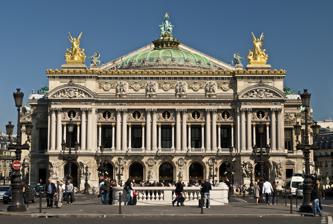
Building: Palais Garnier
Country: France
Year built: 1875
Opera house in Paris, France Palais Garnier Opéra Garnier View of the principal façade of the Palais Garnier from the Place de l'Opéra Former names Nouvel Opéra de Paris Address Place de l'Opéra 75009 Paris France Coordinates 48°52′19″N 2°19′54″E / 48.87194°N 2.33167°E / 48.87194; 2.33167 Public transit Opéra , Chaussée d'Antin–La Fayette , Madeleine , Auber , 20, 21, 22, 27, 29, 42, 52, 66, 68, 81, 95 Type Opera house Capacity 1,979 Construction Broke ground August 1861 Opened 5 January 1875 Construction cost 36,010,571.04 francs (as of 20 November 1875) Architect Charles Garnier Tenants Paris National Opera Website operadeparis.fr Monument historique Designated 16 October 1923 Reference no. PA00089004 The Palais Garnier ( French: [palɛ ɡaʁnje] ⓘ , Garnier Palace), also known as the Opéra Garnier ( French: [ɔpeʁa ɡaʁnje] ⓘ , Garnier Opera), is a historic 1,979-seat opera house at the Place de l'Opéra in the 9th arrondissement of Paris , France. It was built for the Paris Opera from 1861 to 1875 at the behest of Emperor Napoleon III . Initially referred to as le nouvel Opéra de Paris (the new Paris Opera), it soon became known as the Palais Garnier, "in acknowledgment of its extraordinary opulence" and the architect Charles Garnier 's plans and designs, which are representative of the Napoleon III style . It was the primary theatre of the Paris Opera and its associated Paris Opera Ballet until 1989, when a new opera house, the Opéra Bastille , opened at the Place de la Bastille . The company now uses the Palais Garnier mainly for ballet . The theatre has been a monument historique of France since 1923. The Palais Garnier has been called "probably the most famous opera house in the world, a symbol of Paris like Notre Dame Cathedral , the Louvre , or the Sacré Coeur Basilica ". This is at least partly due to its use as the setting for Gaston Leroux 's 1910 novel The Phantom of the Opera and, especially, the novel's subsequent adaptations in films and the popular 1986 musical . Another contributing factor is that among the buildings constructed in Paris during the Second Empire , besides being the most expensive, it has been described as the only one that is "unquestionably a masterpiece of the first rank". The Palais Garnier also houses the Bibliothèque-Musée de l'Opéra de Paris (Paris Opera Library-Museum), which is managed by the Bibliothèque Nationale de France and is included in unaccompanied tours of the Palais Garnier. Dimensions and technical details The Palais Garnier is 56 metres (184 ft) from ground level to the apex of the stage flytower; 32 metres (105 ft) to the top of the façade. The building is 154.9 metres (508 ft) long; 70.2 metres (230 ft) wide at the lateral galleries; 101.2 metres (332 ft) wide at the east and west pavilions; 10.13 metres (33.2 ft) from ground level to bottom of the cistern under the stage. The structural system is made of masonry walls; concealed iron floors, vaults, and roofs. Architecture and style The opera was constructed in what Charles Garnier (1825–1898) is said to have told the Empress Eugenie was  "Napoleon III" style The Napoleon III style was highly eclectic, and borrowed from many historical sources; the opera house included elements from the Baroque , the classicism of Palladio , and Renaissance architecture blended together. These were combined with axial symmetry and modern techniques and materials, including the use of an iron framework, which had been pioneered in other Napoleon III buildings, including the Bibliothèque Nationale and the markets of Les Halles . Plans of the Palais Garnier Plan of the ground floor Plan of the main floor Plan at the auditorium ceiling level Plan of the roof The façade and the interior followed the Napoleon III style principle of leaving no space without decoration. Garnier used polychromy, or a variety of colors, for theatrical effect, achieved different varieties of marble and stone, porphyry , and gilded bronze.  The façade of the Opera used seventeen different kinds of material, arranged in very elaborate multicolored marble friezes, columns, and lavish statuary, many of which portray deities of Greek mythology . Exterior Main façade The principal façade is on the south side of the building, overlooking the Place de l'Opéra and terminates the perspective along the Avenue de l'Opéra . Fourteen painters, mosaicists and seventy-three sculptors participated in the creation of its ornamentation. Façade of the Palais Garnier with labels indicating the locations of various sculptures The top of the attic storey The two gilded figural groups, Charles Gumery 's L'Harmonie (Harmony) and La Poésie (Poetry), crown the apexes of the principal façade's left and right avant-corps . They are both made of gilt copper electrotype. Upper frieze along the attic storey Fifty-three comic and tragic antique masks in gilt cast iron by Jean-Baptiste Klagmann . The attic storey The attic storey consist of high reliefs by Jacques-Léonard Maillet and low reliefs by Louis Villeminot . High reliefs Four sets of ornamental figures. Each group consists of two winged women on either side of a putto holding up a medallion bearing the letter ("E") and the imperial crown. One with a trumpet and a palm, the other with a torch and a palm. There were four repetitions of these themes. Two groups have a globe and a lyre on the ground and the two other groups have two scrolls, a mask, and a laurel wreath. Low reliefs Seven low reliefs with medallions surrounded by scrolls with two children on either side holding up a garland of flowers and fruits. Five are in the central part of the attic storey having the letter ("N") in the medallion and alternate the high reliefs and the other two at the east and west of the avant-corps. Letters in the medallions The letters "N" and "E" in the medallions are the imperial monogram (Napoléon Empereur). The pediments of the two avant-corps At the west pediment a sculpture of two women sitting down representing Architecture and Industry by Jean Claude Petit . The women surround an escutcheon with the words "ARCHITECTURE" and "INDUSTRIE" in gold.  The woman who represents architecture holds a compass and a plan of the Opéra Nouvel , at her feet is a winged genius holding a torch. The woman representing industry holds a lead pig and a hammer, while a winged genius stands at her feet, carrying a cup full of jewels. At the east pediment a sculpture of two women sitting down representing Painting and Sculpture by Theodore Gruyere . The women surround an escutcheon with the words "PEINTURE" (painting) and "SCULPTURE" in gold. The woman who represents painting holds a brush and a palette, at her feet is a putto holding a pencil. The woman representing sculpture holds a hammer and a chisel,  at her feet is a putto sculpturing a bust with a mallet and a gouge. The main floor and the Loggia Gilded galvanoplastic bronze busts of many of the great composers are located between the columns of the theatre's front façade and depict, from left to right, Rossini , Auber , Beethoven , Mozart , Spontini , Meyerbeer , and Halévy . On the left and right lateral returns of the front façade are busts of the librettists Eugène Scribe and Philippe Quinault , respectively. The base The bases of the two avant-corps are decorated (from left to right) with four major multi-figure groups sculpted by François Jouffroy ( Poetry , also known as Harmony ), Jean-Baptiste Claude Eugène Guillaume ( Instrumental Music ), Jean-Baptiste Carpeaux ( The Dance , criticised for indecency), and Jean-Joseph Perraud ( Lyrical Drama ). The façade also incorporates other work by Gumery, Alexandre Falguière , and others. Exterior artwork Gumery 's L'Harmonie (1869), atop the left avant-corps of the façade, is 7.5 metres (25 ft) of gilt copper electrotype Apollo, Poetry and Music roof sculpture by Aimé Millet Apollo, Poetry and Music; Apollo's lyre detail Poetry roof sculpture by Charles Gumery Harmony façade sculpture by Francois Jouffroy (depicts Harmony-Poetry-Music) Lyrical Drama façade sculpture by Jean-Joseph Perraud The Dance by Jean-Baptiste Carpeaux Bronze busts of Beethoven and Mozart on the front façade Light outside the building Stage flytower The sculptural group Apollo, Poetry, and Music , located at the apex of the south gable of the stage flytower , is the work of Aimé Millet . On either side of the stage gable wall are two identical bronze sculptures by Eugène-Louis Lequesne representing Fame holding back Pegasus . Pavillon de l'Empereur Also known as the Rotonde de l'Empereur, this group of rooms is located on the left (west) side of the building and was designed to allow secure and direct access by the Emperor via a double ramp to the building. When the Empire fell, work stopped, leaving unfinished dressed stonework. It now houses the Bibliothèque-Musée de l'Opéra de Paris (Paris Opera Library-Museum) which is home to nearly 600,000 documents including 100,000 books, 1,680 periodicals, 10,000 programs, letters, 100,000 photographs, sketches of costumes and sets, posters and historical administrative records. Pavillon des Abonnés Located on the right (east) side of the building as a counterpart to the Pavillon de l'Empereur, this pavilion was designed to allow subscribers ( abonnés ) direct access from their carriages to the interior of the building.  It is covered by a 13.5-metre (44-ft) diameter dome. Paired obelisks mark the entrances to the rotunda on the north and the south. East façade and the Pavillon des Abonnés West façade and the Pavillon de l'Empereur Interior The interior consists of interweaving corridors, stairwells, alcoves and landings, allowing the movement of large numbers of people and space for socialising during intermission. Rich with velvet, gold leaf, and cherubim and nymphs, the interior is characteristic of Baroque sumptuousness. Grand staircase The building features a large ceremonial staircase of white marble with a balustrade of red and green marble, which divides into two divergent flights of stairs that lead to the Grand Foyer. Its design was inspired by Victor Louis 's grand staircase for the Théâtre de Bordeaux . The pedestals of the staircase are decorated with female torchères, created by Albert-Ernest Carrier-Belleuse .  The ceiling above the staircase was painted by Isidore Pils to depict The Triumph of Apollo , The Enchantment of Music Deploying its Charms , Minerva Fighting Brutality Watched by the Gods of Olympus , and The City of Paris Receiving the Plan of the New Opéra . When the paintings were first fixed in place two months before the opening of the building, it was obvious to Garnier that they were too dark for the space. With the help of two of his students, Pils had to rework the canvases while they were in place overhead on the ceiling and, at the age of 61, he fell ill. His students had to finish the work, which was completed the day before the opening and the scaffolding was removed. Louis Béroud : L'escalier de l'opéra Garnier , 1877 ( Musée Carnavalet ) Engraving from Garnier's Nouvel Opéra , 1880 The grand staircase of the Palais Garnier The grand staircase The Amphitheater Entrance. The two caryatids by Jules Thomas. Tragedy with her sword (left) and Comedy with her harp (right). Cave of Pythia At the foot of the Grand staircase, Garnier wanted to place a white marble statue of Orpheus , but there weren't enough funds for this. Then there were talks about moving the La Danse (Carpeaux) from the main façade, but instead Garnier chose the Pythia by Adèle d'Affry (the artist also known by the pseudonym Marcello). There are two bronze lamps on each side of Pythia, made by Jules Corboz. The intrados of the staircase have plant motifs and musical instruments, masks and shells, the artist imagine it as a Nymphaeum . According to the Greek mythology, Pythia was the priestess of Apollo, the god of arts, and she delivered the oracles of the god. Marcello wanted her Pythia to look different from Pythias of other artists. She wrote: "will be an Indian Pythia, the one whose tongue Alexander set wagging. A kind of gypsy." "A poor woman of a rather strange and bestial type, illuminated by the spirit." She would be like the fortune tellers of India "with tamed snakes curled around their forehand." Avant foyer or "Foyer of Mosaics" The Avant foyer is twenty meters long with doors leading to an open salon at each end, in the east to the "Sun" and at the west side to the "Moon" salons. At its north it open to the Grand Escalier, while at its south is connected by three monumental doors to the Grand Foyer. Chandeliers The Avant Foyer is lit by five big chandeliers designed by Charles Garnier in Byzantine style. Greek mosaic inscriptions There are two Greek mosaic inscription, written in the 8th century Byzantine style letters ( Greek uncial ), which read: "Decorative mosaic was applied for the first time in France to the ornamentation of this vault and the popularisation of this art." (Greek inscription 1) "The figures painted by Curzon, were executed by Salviati, the ornaments by Facchina. The architecture is by Charles Garnier." (Greek inscription 2) Greek inscription 1 Greek inscription 2 The four pair mosaic panels The mosaic represent four couples from the Greek mythology ( Hermes and Psyche , Artemis and Endymion , Orpheus and Eurydice , Eos and Cephalus ). In two of the panels the scenes are more erotic (Artemis - Endymion, Eos - Cephalus), while the other two depict the couples leaving the underworld and are more about death than love (Hermes - Psyche, Orpheus - Eurydice). The theme of death and love alternate. Artemis and Endymion . Their names are in Greek, ΑΡΤΕΜΙΣ (Artemis) and ΕΝΔΥΜΙΩΝ (Endymion). Orpheus and Eurydice . Their names are in Greek, ΟΡΦΕΥΣ (Orheus) and ΕΥΡΥΔΙΚΗ (Eurydice). Eos and Cephalus . Their names are in Greek, ΗΩΣ (Eos) and ΚΕΦΑΛΟΣ (Cephalus). Hermes and Psyche . Their names are in Greek, ΨΥΧΗ (Psyche) and ΕΡΜΗΣ (Hermes). Above Psyche's head there is a butterfly. The decoration framing the mosaic panels with the mythological couples include theatre masks, musical instruments, birds, all surrounded by flowers, fruits and gold. The four medallions There are four bronze gilt medallions representing musical instruments ( sistrum for Egypt, lyre for Greece, tambourine and pan flute for Italy, ivory horn for France), encircled by leaf-work characteristic of each country and have the name of the countries in Greek (Egypt=ΑΙΓΥΠΤΟΣ, Greece=ΕΛΛΑΣ, Italy=ΙΤΑΛΙΑ and France=ΓΑΛΛΙΑ). Egypt medallion Greece medallion Italy medallion France medallion The Salons of the Sun and Moon At the east and west end of the Avant foyer there are the Salon du Soleil (Salon of the Sun) and the Salon de la Lune (Salon of the Moon). They were designed as the entrance vestibules for the smoking room and the Galerie du Glacier. Their themes were heat for the smoking room and cold for the Glacier, but because they completed in haste in order to be ready for the inauguration of 1875, in the rush there was a mistake and the themes were reversed. Grand foyer This hall, 18 metres (59 ft) high, 54 metres (177 ft) long and 13 metres (43 ft) wide, was designed to act as a drawing room for Paris society. It was restored in 2004. Its ceiling was painted by Paul-Jacques-Aimé Baudry and represents various moments in the history of music. The foyer opens onto an outside loggia and is flanked by two octagonal salons with ceilings painted by Jules-Élie Delaunay in the eastern salon and Félix-Joseph Barrias in the western salon. The octagonal salons open to the north into the Salon de la Lune at the western end of the Avant-Foyer and the Salon du Soleil at its eastern end. View of the Grand Foyer looking west View of the Grand Foyer looking east Part of the ceiling of the Grand Foyer with paintings by Paul Baudry : the central rectangular panel is Music , while the oval panel at the western end is Comedy . Ceiling of the octagonal salon at the eastern end with Jules-Élie Delaunay 's central oval panel, The Zodiac , and over-door panel, Apollo Receiving the Lyre Muses and personifications There are eight canvases representing the Muses from the Greek mythology. In mythology, the Muses were nine, but because of lack of room, Polyhymnia was "sacrificed". Victorin de Joncières protested against this and wrote that it would be better if Urania was "sacrificed", since she was the Muse of Astronomy. Nuitter responded that Polyhymnia has a statue in the Grand Foyer among the Qualities. Polyhymnia is also depicted in the big Parnassus panel on the far right corner. Image gallery with the muses and the personifications Thalia (top, Muse of comedy), Epithumia (bottom left, meaning desire) and Pistis (bottom right, meaning good faith, trust and reliability), their names are in Greek. Thalia = ΘΑΛΕΙΑ, Epithumia = Η ΕΠΙΘΥΜΙΑ and Pistis = Η ΠΙΣΤΙΣ Melpomene (top, Muse of tragedy), Sophrosyne (bottom left, meaning excellence of character and soundness of mind) and Elpis (bottom right, meaning hope), their names are in Greek. Melpomene = ΜΕΛΠΟΜΕΝΗ, Elpis = Η ΕΛΠΙΣ and Sophrosyne = Η ΣΩΦΡΟΣΥΝΗ Terpsichore (top, Muse of dance), Autonomia (bottom left, meaning autonomy) and Phantasia (bottom right, meaning imagination), their names are in Greek. Terpsichore = ΤΕΡΨΙΧΟΡΗ, Autonomia = Η ΑΥΤΟΝΟΜΙΑ and Phantasia = H ΦΑΝΤΑΣΙΑ Erato (top, the Muse of lyric poetry), Rhome (bottom left, meaning strength) and Sophia (bottom right, meaning wisdom), their names are in Greek. Erato = ΕΡΑΤΩ, Rhome = Η ΡΩΜΗ and Sophia = Η ΣΟΦΙΑ Calliope (top, Muse of eloquence and epic poetry), Dianoia (bottom left, meaning thinking) and Euprepia (bottom right, meaning preeminent beauty), their names are in Greek. Calliope = ΚΑΛΛΙΟΠΗ, Dianoia = Η ΔΙΑΝΟΙΑ and Euprepia = Η ΕΥΠΡΕΠΕΙΑ Urania (top, Muse of astronomy), Diadochi (bottom left, meaning succession) and Episteme (bottom right, meaning to know, to understand, to be acquainted with), their names are in Greek. Urania = ΟΥΡΑΝΙΑ, Diadochi = Η ΔΙΑΔΟΧΗ and Episteme = Η ΕΠΙΣΤΗΜΗ Euterpe (top, Muse of music), Kallosyni (bottom left, meaning kindness, charity) and Charis (bottom right, meaning grace), their names are in Greek. Euterpe = ΕΥΤΕΡΠΗ, Kallosyni = Η ΚΑΛΛΟΣΥΝΗ and Charis = Η ΧΑΡΙΣ Clio (top, Muse of history), Boulesis (bottom left, meaning will) and Phronesis (bottom right, meaning prudence, practical virtue and practical wisdom), their names are in Greek. Clio = ΚΛΕΙΩ, Boulesis = Η ΒΟΥΛΗΣΙΣ and Phronesis = Η ΦΡΟΝΗΣΙΣ Auditorium The auditorium has a traditional Italian horseshoe shape and can seat 1,979. The stage is the largest in Europe and can accommodate as many as 450 artists. The canvas house curtain was painted to represent a draped curtain, complete with tassels and braid. Auditorium Transverse section at the auditorium and pavilions Auditorium. Postcard from 1909 The ceiling area which surrounds the chandelier was originally painted by Jules-Eugène Lenepveu . In 1964 a new ceiling painted by Marc Chagall was installed on a removable frame over the original. It depicts scenes from operas by 14 composers – Mussorgsky , Mozart, Wagner , Berlioz , Rameau , Debussy , Ravel , Stravinsky , Tchaikovsky , Adam , Bizet , Verdi , Beethoven , and Gluck . Although praised by some, others feel Chagall's work creates "a false note in Garnier's carefully orchestrated interior". Chandelier The seven-ton bronze and crystal chandelier was designed by Garnier. Jules Corboz prepared the model, and it was cast and chased by Lacarière, Delatour & Cie. The total cost came to 30,000 gold francs . The use of a central chandelier aroused controversy, and it was criticised for obstructing views of the stage by patrons in the fourth level boxes and views of the ceiling painted by Lenepveu. Garnier had anticipated these disadvantages but provided a lively defence in his 1871 book Le Théâtre : "What else could fill the theatre with such joyous life? What else could offer the variety of forms that we have in the pattern of the flames, in these groups and tiers of points of light, these wild hues of gold flecked with bright spots, and these crystalline highlights?" Final model for the ceiling painted by Jules-Eugène Lenepveu Auditorium chandelier On 20 May 1896, one of the chandelier's counterweights broke free and burst through the ceiling into the auditorium, killing a concierge. This incident inspired one of the more famous scenes in Gaston Leroux 's classic 1910 gothic novel The Phantom of the Opera . Originally the chandelier was raised up through the ceiling into the cupola over the auditorium for cleaning, but now it is lowered. The space in the cupola was used in the 1960s for opera rehearsals, and in the 1980s was remodelled into two floors of dance rehearsal space. The lower floor consists of the Salle Nureïev ( Nureyev ) and the Salle Balanchine , and the upper floor, the Salle Petipa . Organ The grand organ was built by Aristide Cavaillé-Coll for use during lyrical works. It has been out of service for several decades. Restaurant Main article: L'Opéra restaurant Garnier had originally planned to install a restaurant in the opera house; however, for budgetary reasons, it was not completed in the original design. On the third attempt to introduce it since 1875, a restaurant was opened on the eastern side of the building in 2011. L'Opéra Restaurant was designed by French architect Odile Decq . The chef was Christophe Aribert ; in October 2015, Guillame Tison-Malthé became the new head chef. The restaurant, which has three different spaces and a large outside terrace, is accessible to the general public. Palais Garnier east side with L'Opéra Restaurant L'Opéra Restaurant opened in 2011 History Selection of a site Two proposed sites for a new opera house, c. 1856, with alternative routes for a broad avenue leading from the Louvre to the new theatre (the future Avenue de l'Opéra ) In 1821 the Opéra de Paris had moved into the temporary building known as the Salle Le Peletier on the rue Le Peletier [ fr ] . Since then a new permanent building had been desired. Charles Rohault de Fleury , who was appointed the opera's official architect in 1846, undertook various studies in suitable sites and designs. By 1847, the Prefect of the Seine , Claude-Philibert de Rambuteau , had selected a site on the east side of the Place du Palais-Royal as part of an extension of the Rue de Rivoli . However, with the Revolution of 1848 , Rambuteau was dismissed, and interest in the construction of a new opera house waned. The site was later used for the Grand Hôtel du Louvre (designed in part by Charles Rohault de Fleury). With the establishment of the Second Empire in 1852 and Georges-Eugène Haussmann 's appointment as Prefect of the Seine in June 1853, interest in a new opera house revived. There was an attempted assassination of Emperor Napoleon III at the entrance to the Salle Le Peletier on 14 January 1858. The Salle Le Peletier's constricted street access highlighted the need for a separate, more secure entrance for the head of state. This concern and the inadequate facilities and temporary nature of the theatre gave added urgency to the building of a new state-funded opera house. By March, Haussmann settled on Rohault de Fleury's proposed site off the Boulevard des Capucines, although this decision was not announced publicly until 1860. A new building would help resolve the awkward convergence of streets at this location, and the site was economical in terms of the cost of land. On 29 September 1860 an Imperial Decree officially designated the site for the new Opéra, which would eventually occupy 12,000 square metres (1.2 ha; 130,000 sq ft). By November 1860 Rohault de Fleury had completed the design for what he thought would be the crowning work of his career and was also working on a commission from the city to design the façades of the other buildings lining the new square to ensure they were in harmony. However, that same month Achille Fould was replaced as Minister of State by Count Alexandre Colonna-Walewski . His wife Marie Anne de Ricci Poniatowska had used her position as mistress of Napoleon III to obtain her husband's appointment. Aware of competing designs and under pressure to give the commission to Viollet-le-Duc , who had the support of Empress Eugénie , Walewski escaped the need to make a decision by proposing to mount an architectural design competition to select the architect. Entrance elevation of a project for the Théâtre Impériale de l'Opéra by Rohault de Fleury, November 1860 Plan Design competition On 30 December 1860 the Second Empire of Emperor Napoleon III officially announced an architectural design competition for the design of the new opera house. Applicants were given a month to submit entries. There were two phases to the competition. Charles Garnier 's project was one of about 170 submitted in the first phase. Each of the entrants was required to submit a motto that summarised their design. Garnier's was the quote "Bramo assai, poco spero" ("Hope for much, expect little") from the Italian poet Torquato Tasso . Garnier's project was awarded the fifth-place prize, and he became one of seven finalists selected for the second phase. In addition to Garnier, among the others were his friend Leon Ginain , Alphonse-Nicolas Crépinet [ fr ] and Joseph-Louis Duc (who subsequently withdrew due to other commitments). To the surprise of many, both Viollet-le-Duc and Charles Rohault de Fleury missed out. Viollet-de-Duc's losing Opera Competition project of 1861 Perspective view Plan Long section The second phase required the contestants to revise their original projects and was more rigorous, with a 58-page program, written by the director of the Opéra, Alphonse Royer , which the contestants received on 18 April. The new submissions were sent to the jury in the middle of May, and on 29 May 1861 Garnier's project was selected for its "rare and superior qualities in the beautiful distribution of the plans, the monumental and characteristic aspect of the façades and sections". Garnier's wife Louise later wrote that the French architect Alphonse de Gisors , who was on the jury, had commented to them that Garnier's project was "remarkable in its simplicity, clarity, logic, grandeur, and because of the exterior dispositions which distinguish the plan in three distinct parts—the public spaces, auditorium, and stage ... 'you have greatly improved your project since the first competition; whereas Ginain [the first-place winner in the first phase] has ruined his.'" Legend has it that the Emperor's wife, the Empress Eugénie , who was likely irritated that her own favoured candidate, Viollet-le-Duc, had not been selected, asked the relatively unknown Garnier: "What is this? It's not a style; it's neither Louis Quatorze, nor Louis Quinze, nor Louis Seize!" "Why Ma'am, it's Napoléon Trois" replied Garnier "and you're complaining!" Andrew Ayers has written that Garnier's definition "remains undisputed, so much does the Palais Garnier seem emblematic of its time and of the Second Empire that created it. A giddy mixture of up-to-the-minute technology, rather prescriptive rationalism, exuberant eclecticism and astonishing opulence, Garnier's opera encapsulated the divergent tendencies and political and social ambitions of its era." Ayers goes on to say that the judges of the competition in particular admired Garnier's design for "the clarity of his plan, which was a brilliant example of the beaux-arts design methods in which both he and they were thoroughly versed". Opéra Agence The Opéra Agence drafting room: Garnier is second from the right, with Edmond Le Deschault on the far right, and Victor Louvet, second from the left After the initial funds to begin construction were voted on 2 July 1861, Garnier established the Opéra Agence , his office on the construction site, and hired a team of architects and draftsmen. He selected as his second-in-command, Louis-Victor Louvet, followed by Jean Jourdain and Edmond Le Deschault. Laying of the foundation Foundation work (20 May 1862) The site was excavated between 27 August and 31 December 1861. On 13 January 1862 the first concrete foundations were poured, starting at the front and progressing sequentially toward the back, with the laying of the substructure masonry beginning as soon as each section of concrete was cast. The opera house needed a much deeper basement in the substage area than other building types, but the level of the groundwater was unexpectedly high. Wells were sunk in February 1862 and eight steam pumps installed in March, but despite operating continuously 24 hours a day, the site would not dry up. To deal with this problem Garnier designed a double foundation to protect the superstructure from moisture. It incorporated a water course and an enormous concrete cistern ( cuve ) which would both relieve the pressure of the external groundwater on the basement walls and serve as a reservoir in case of fire. A contract for its construction was signed on 20 June. Soon a persistent legend arose that the opera house was built over a subterranean lake, inspiring Gaston Leroux to incorporate the idea into his novel The Phantom of the Opera . On 21 July the cornerstone was laid at the southeast angle of the building's façade. In October the pumps were removed, the brick vault of the cuve was finished by 8 November, and the substructure was essentially complete by the end of the year. Model Villeminot model (May 1863) The emperor expressed an interest in seeing a model of the building, and a plaster scale model (2 cm per meter) was constructed by Louis Villeminot between April 1862 and April 1863 at a cost of more than 8,000 francs. After previewing it, the emperor requested several changes to the design of the building, the most important of which was the suppression of a balustraded terrace with corner groups at the top of the façade and its replacement with a massive attic story fronted by a continuous frieze surmounted by imperial quadrigae over the end bays. With the incorporated changes, the model was transported over specially installed rails to the Palais de l'Industrie for public display at the 1863 exhibition. Théophile Gautier wrote of the model ( Le Moniteur Universel , 13 May 1863) that "the general arrangement becomes intelligible to all eyes and already acquires a sort of reality that better permits one to prejudge the final effect ... it attracts the crowd's curiosity; it is, in effect, the new Opéra seen through reversed opera glasses." The model is now lost, but it was photographed by J. B. Donas in 1863. The emperor's quadrigae were never added, although they can be seen in the model. Instead Charles-Alphonse Guméry's gilded bronze sculptural groups Harmony and Poetry were installed in 1869.  The linear frieze seen in the model was also redesigned with alternating low- and high-relief decorative medallions bearing the gilded letters from the imperial monogram ("N" for Napoléon, "E" for Empereur). The custom-designed letters were not ready in time for the unveiling and were replaced with commercially available substitutes. After the fall of the empire in 1870, Garnier was relieved to be able to remove them from the medallions. Letters in Garnier's original design were finally installed during the restoration of the building in 2000. Change in name The façade in November 1866 The façade on 15 August 1867 The scaffolding concealing the façade was removed on 15 August 1867 in time for the Paris Exposition of 1867 . The official title of the Paris Opera was prominently displayed on the entablature of the giant Corinthian order of coupled columns fronting the main-floor loggia :  "ACADEMIE IMPERIALE DE MUSIQUE". When the emperor was deposed on 4 September 1870 as a result of the disastrous Franco-Prussian War , the government was replaced by the Third Republic , and almost immediately, on 17 September 1870, the Opera was renamed Théâtre National de l'Opéra, a name it kept until 1939. In spite of this, when it came time to change the name on the new opera house, only the first six letters of the word IMPERIALE were replaced, giving the now famous "ACADEMIE NATIONALE DE MUSIQUE", an official title which had actually only been used during the approximately two-year period of the Second Republic which had preceded the Second Empire. 1870–1871 All work on the building came to a halt during the Franco-Prussian War due to the siege of Paris (September 1870 – January 1871). Construction had so advanced that parts of the building could be used as a food warehouse and a hospital. After France's defeat Garnier became seriously ill from the deprivations of the siege and left Paris from March to June to recover on the Ligurian coast of Italy, while his assistant Louis Louvet remained behind during the turmoil of the Paris Commune which followed. Louvet wrote several letters to Garnier, which document events relating to the building. Because of the theatre's proximity to the fighting at the Place Vendôme , troops of the National Guard bivouacked there and were in charge of its defence and distributing food to soldiers and civilians. The Commune authorities planned to replace Garnier with another architect, but this unnamed man had not yet appeared when Republican troops ousted the National Guard and gained control over the building on 23 May. By the end of the month the Commune had been severely defeated. The Third Republic had become sufficiently well established by the fall, that on 30 September construction work recommenced, and by late October a small amount of funds were voted by the new legislature for further construction. 1872–1873 The political leaders of the new government maintained an intense dislike of all things associated with the Second Empire, and many of them regarded the essentially apolitical Garnier as a holdover from that regime. This was especially true during the presidency of Adolphe Thiers who remained in office until May 1873, but also persisted under his successor Marshal MacMahon . Economies were demanded, and Garnier was forced to suppress the completion of sections of the building, in particular the Pavillon de l'Empereur (which later became the home of the Opera Library Museum). However, on 28–29 October an overwhelming incentive to complete the new theatre came when the Salle Le Peletier was destroyed by a fire which raged the entire night. Garnier was immediately instructed to complete the building as soon as possible. Completion Inauguration of the Paris Opera in 1875 ( Édouard Detaille , 1878) The cost of completion of the new house during 1874 was more than 7.5 million francs, a sum that greatly exceeded the amounts spent in any of the previous thirteen years. The cash-strapped government of the Third Republic resorted to borrowing 4.9 million gold francs at an interest rate of six percent from François Blanc , the wealthy financier who managed the Monte Carlo Casino . Subsequently (from 1876 to 1879) Garnier would oversee the design and construction of the Monte Carlo Casino concert hall, the Salle Garnier, which later became the home of the Opéra de Monte Carlo . During 1874 Garnier and his construction team worked feverishly to complete the new Paris opera house, and by 17 October the orchestra was able to conduct an acoustical test of the new auditorium, followed by another on 2 December which was attended by officials, guests, and members of the press. The Paris Opera Ballet danced on the stage on 12 December, and six days later the famous chandelier was lit for the first time. The theatre was formally inaugurated on 5 January 1875 with a lavish gala performance attended by Marshal MacMahon, the Lord Mayor of London and King Alfonso XII of Spain. The program included the overtures to Auber's La muette de Portici and Rossini's William Tell , the first two acts of Halévy 's 1835 opera La Juive (with Gabrielle Krauss in the title role), along with "The Consecration of the Swords" from Meyerbeer 's 1836 opera Les Huguenots and the 1866 ballet La source with music by Delibes and Minkus . As a soprano had fallen ill one act from Charles Gounod 's Faust and one from Ambroise Thomas 's Hamlet had to be omitted. During the intermission Garnier stepped out onto the landing of the grand staircase to receive the approving applause of the audience. History of the house since opening View of the front, c. 1890 In 1881 electric lighting was installed. In the 1950s new personnel and freight elevators were installed at the rear of stage, to facilitate the movement of employees in the administration building and the moving of stage scenery. In 1969, the theatre was given new electrical facilities and, during 1978, part of the original Foyer de la Danse was converted into new rehearsal space for the Ballet company by the architect Jean-Loup Roubert . During 1994, restoration work began on the theatre. This consisted of modernizing the stage machinery and electrical facilities, while restoring and preserving the opulent décor, as well as strengthening the structure and foundation of the building. This restoration was completed in 2007. Influence The Palais Garnier inspired many other buildings over the following years. Teatro Massimo Bellini built from 1870 to 1890 in Catania , Sicily (Italy). The Amazon Theatre in Manaus (Brazil) built from 1884 to 1896. The overview is very similar, though the decoration is simpler. The Thomas Jefferson Building , built from 1890 to 1897, of the Library of Congress in Washington, D.C. is modelled after the Palais Garnier, most notably the façade and Great Hall. The Opéra-Comique's Salle Favart , which opened in 1898, is an adaptation of Garnier's design on a smaller scale to fit a restricted site. Several buildings in Poland were based on the design of the Palais Garnier. These include the Juliusz Słowacki Theatre in Kraków , built during 1893, and also the Warsaw Philharmonic edifice in Warsaw , built between 1900 and 1901. The Hanoi Opera House in Vietnam was built 1901–1911 during French Indochina colonial period based upon Palais Garnier. It is considered a representative French colonial architectural monument in Indochina. The Theatro Municipal do Rio de Janeiro (1905–1909) was also modelled after Palais Garnier, particularly the Great Hall and stairs. The Legends Hotel Chennai in India is inspired by the Palais Garnier, especially the façade and statues. The Façade of the Rialto Theatre , a former movie palace built in 1923–1924 and located in Montreal, Quebec, Canada, was designed after Palais Garnier. Piazza Vincenzo Bellini and the adjoining Teatro Massimo Bellini (built from 1870 to 1890 in Catania , Sicily ) Juliusz Słowacki Theatre , Kraków , Poland (opened 1893) The Amazonas theatre in Manaus, Brazil (1884–1896) The Thomas Jefferson Building at the Library of Congress (1890–1897) The former Warsaw Philharmonic Hall (1900–1901) National Opera House of Ukraine (opened 1901) Municipal Theater of São Paulo (built 1903–1911) Hanoi Opera House (1901–1911) Rialto Theatre in Montreal (1923–1924) See also Architecture portal France portal Napoleon III style Bibliothèque-Musée de l'Opéra National de Paris Opéra National de Paris Paris Opera Ballet The works of Paul Dubois- French sculptor Salle Le Peletier The Phantom of the Opera Listing of the works of Alexandre Falguière List of works by Henri Chapu French opera List of tourist attractions in Paris References Citations